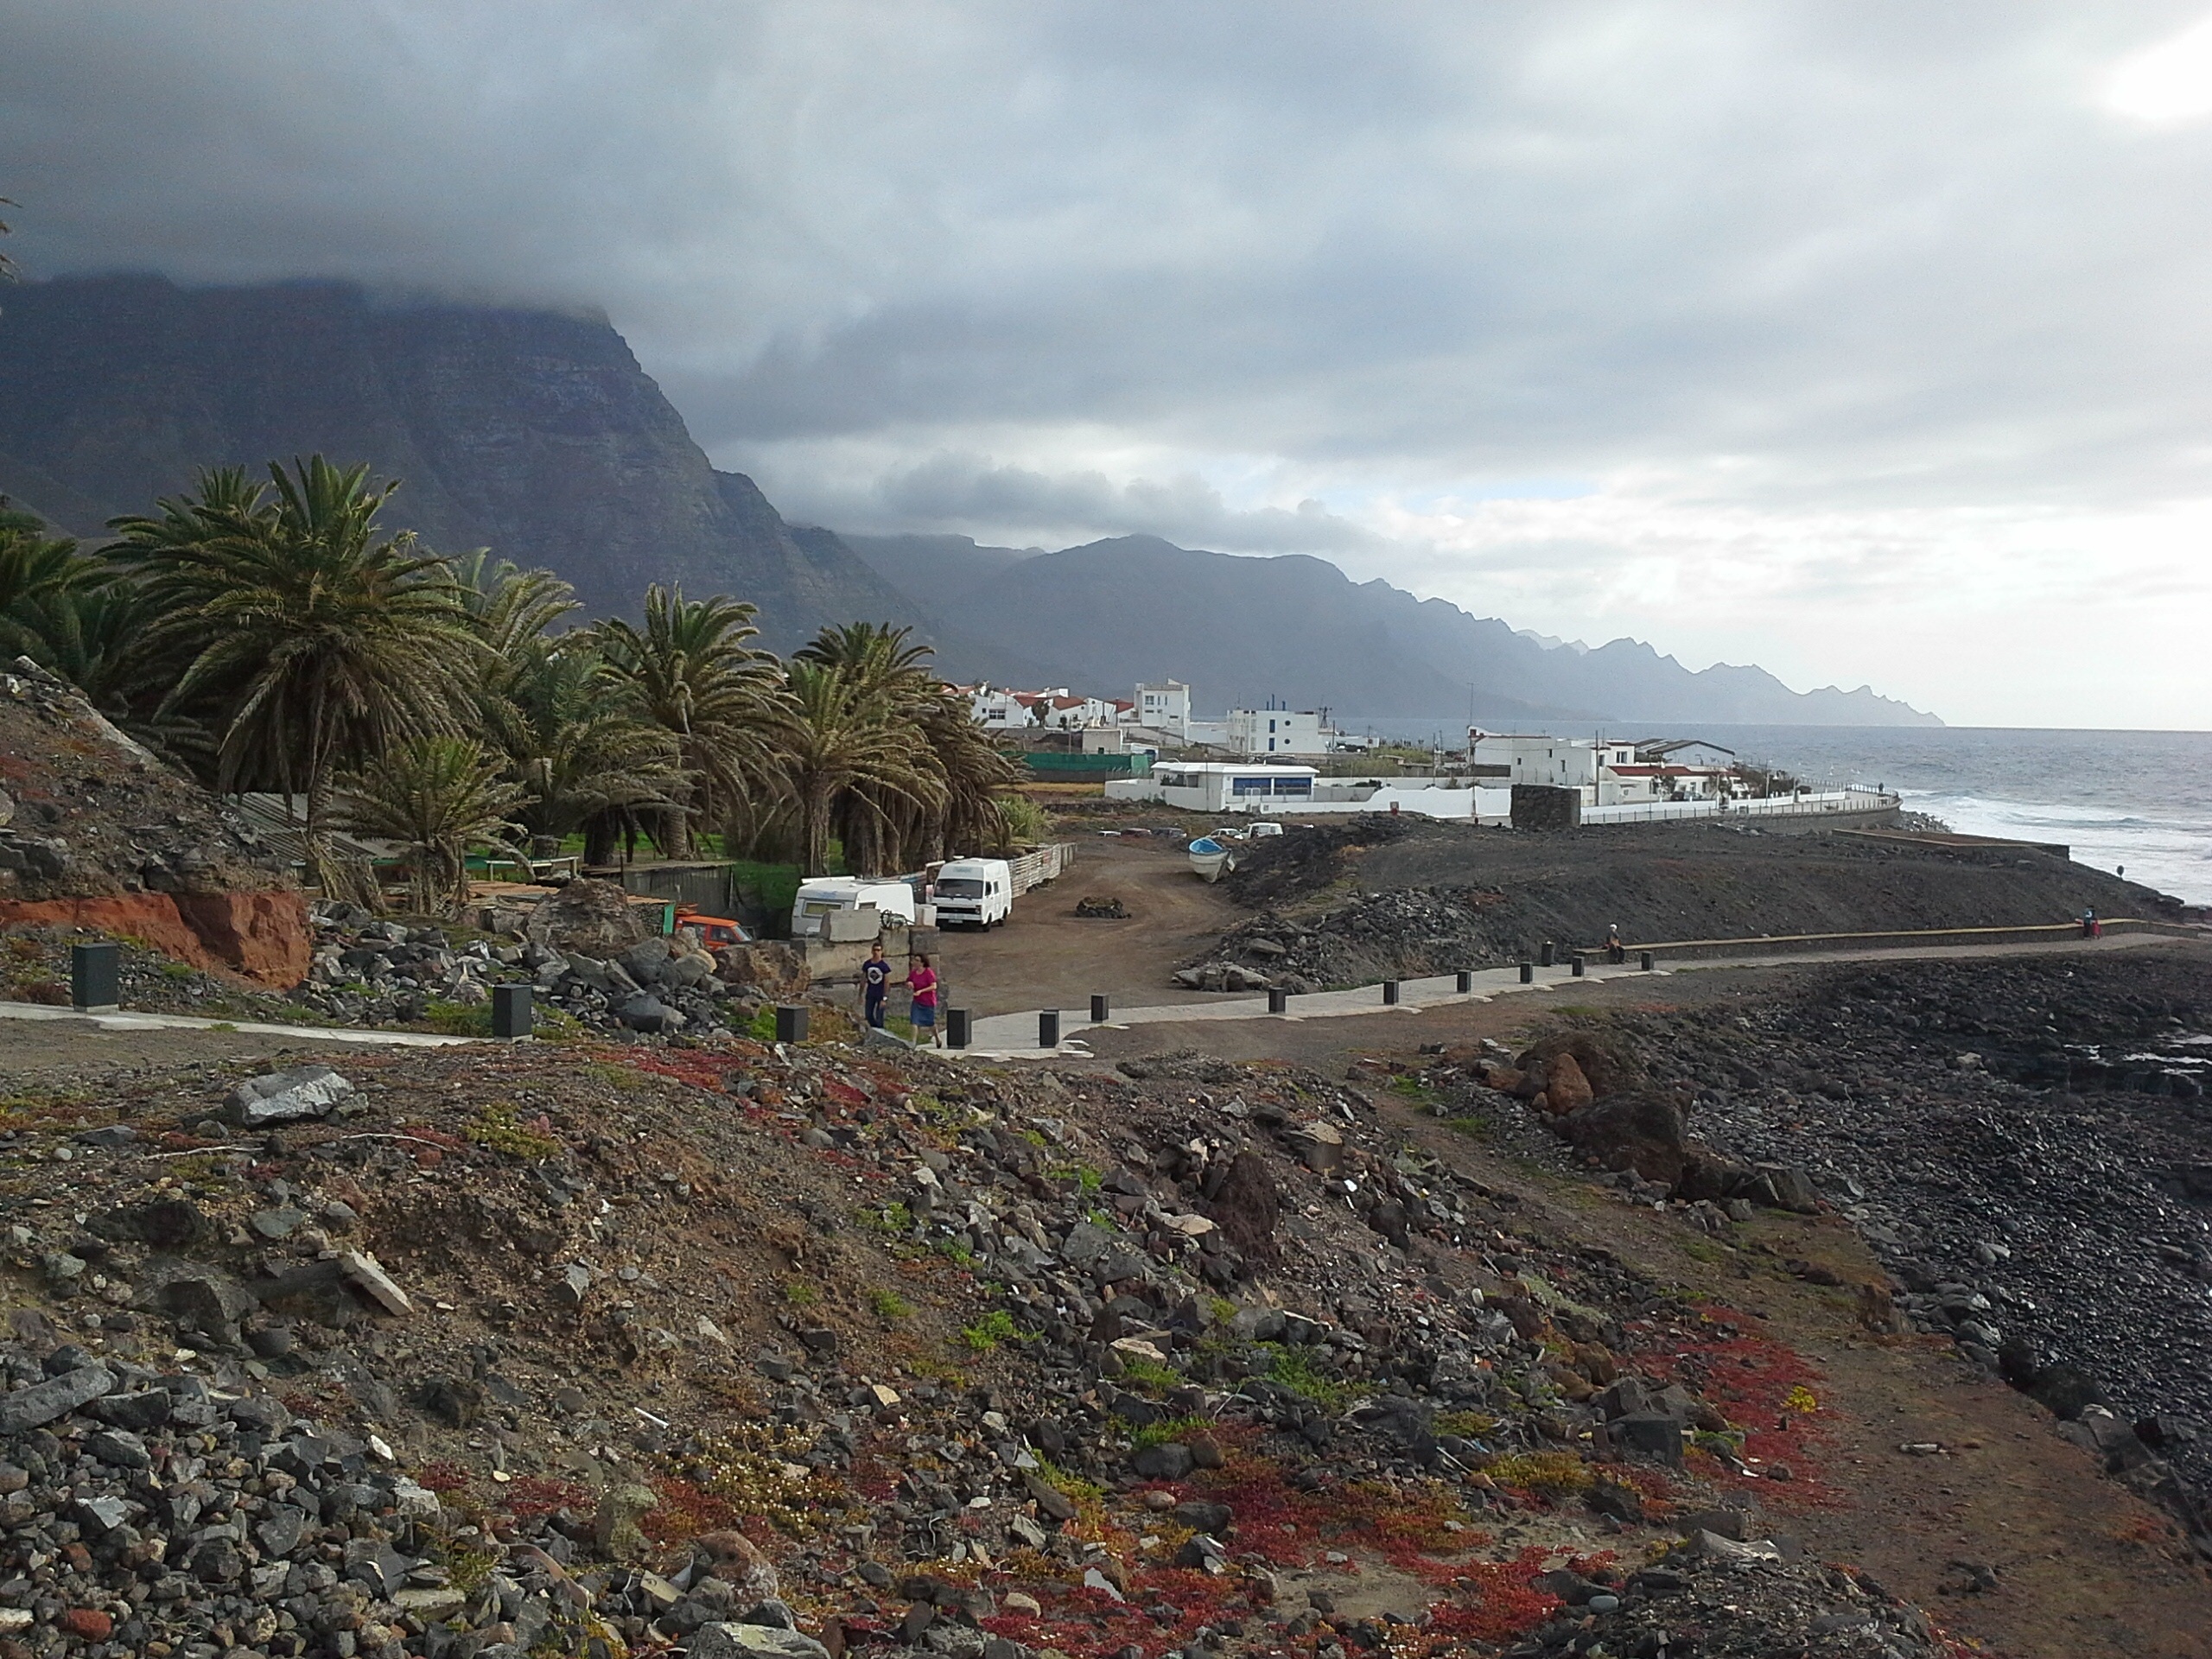
beach, landscape, sea, coast, nature, rock, ocean, mountain, hiking, shore, travel, cliff, environment, europe, cove, scenic, bay, island, tourism, terrain, spain, trekking, spanish, cape, geological phenomenon